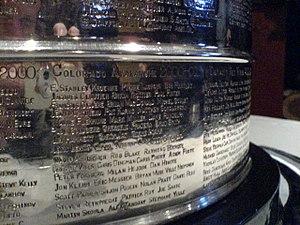
L’Avalanche du Colorado est une franchise professionnelle de hockey sur glace, établie à Denver dans l'État du Colorado, aux États-Unis. Elle fait partie de la division Nord-Ouest dans l'association de l'Ouest et évolue dans la Ligue nationale de hockey. La franchise a été fondée à Québec, et se nommait les Nordiques de Québec jusqu’à son déménagement à Denver en 1995.
Peter Mattias Forsberg est un joueur de hockey sur glace professionnel suédois. Surnommé Foppa, il évolue au poste de centre. Il est le fils de Kent Forsberg, entraîneur de hockey sur glace, et débute dans le hockey professionnellement en 1990 en jouant pour l'équipe locale du MODO Hockey dans le championnat suédois élite de hockey, l'Elitserien. Il rejoint quelque temps plus tard l'Amérique du Nord et la Ligue nationale de hockey où il remporte la Coupe Stanley, un des trophées les plus prestigieux du hockey sur glace, à deux reprises avec l'Avalanche du Colorado. Début 2008, il retourne jouer dans son pays pour son club formateur où il évolue toujours.
Adam Foote est un joueur professionnel canadien de hockey sur glace. Il évoluait au poste de défenseur.
Joseph Steve Sakic, dit Joe Sakic, né le 7 juillet 1969, à Burnaby, ville de la banlieue de Vancouver en Colombie-Britannique, province du Canada, est un joueur professionnel canadien de hockey sur glace de la Ligue nationale de hockey, qui évoluait avec l'Avalanche du Colorado. Il est actuellement le directeur général du club, poste qu'il occupe depuis la saison 2014-2015.
Scott Parker est un ancien joueur professionnel de hockey sur glace.
David Aebischer est un gardien de but suisse de hockey sur glace.